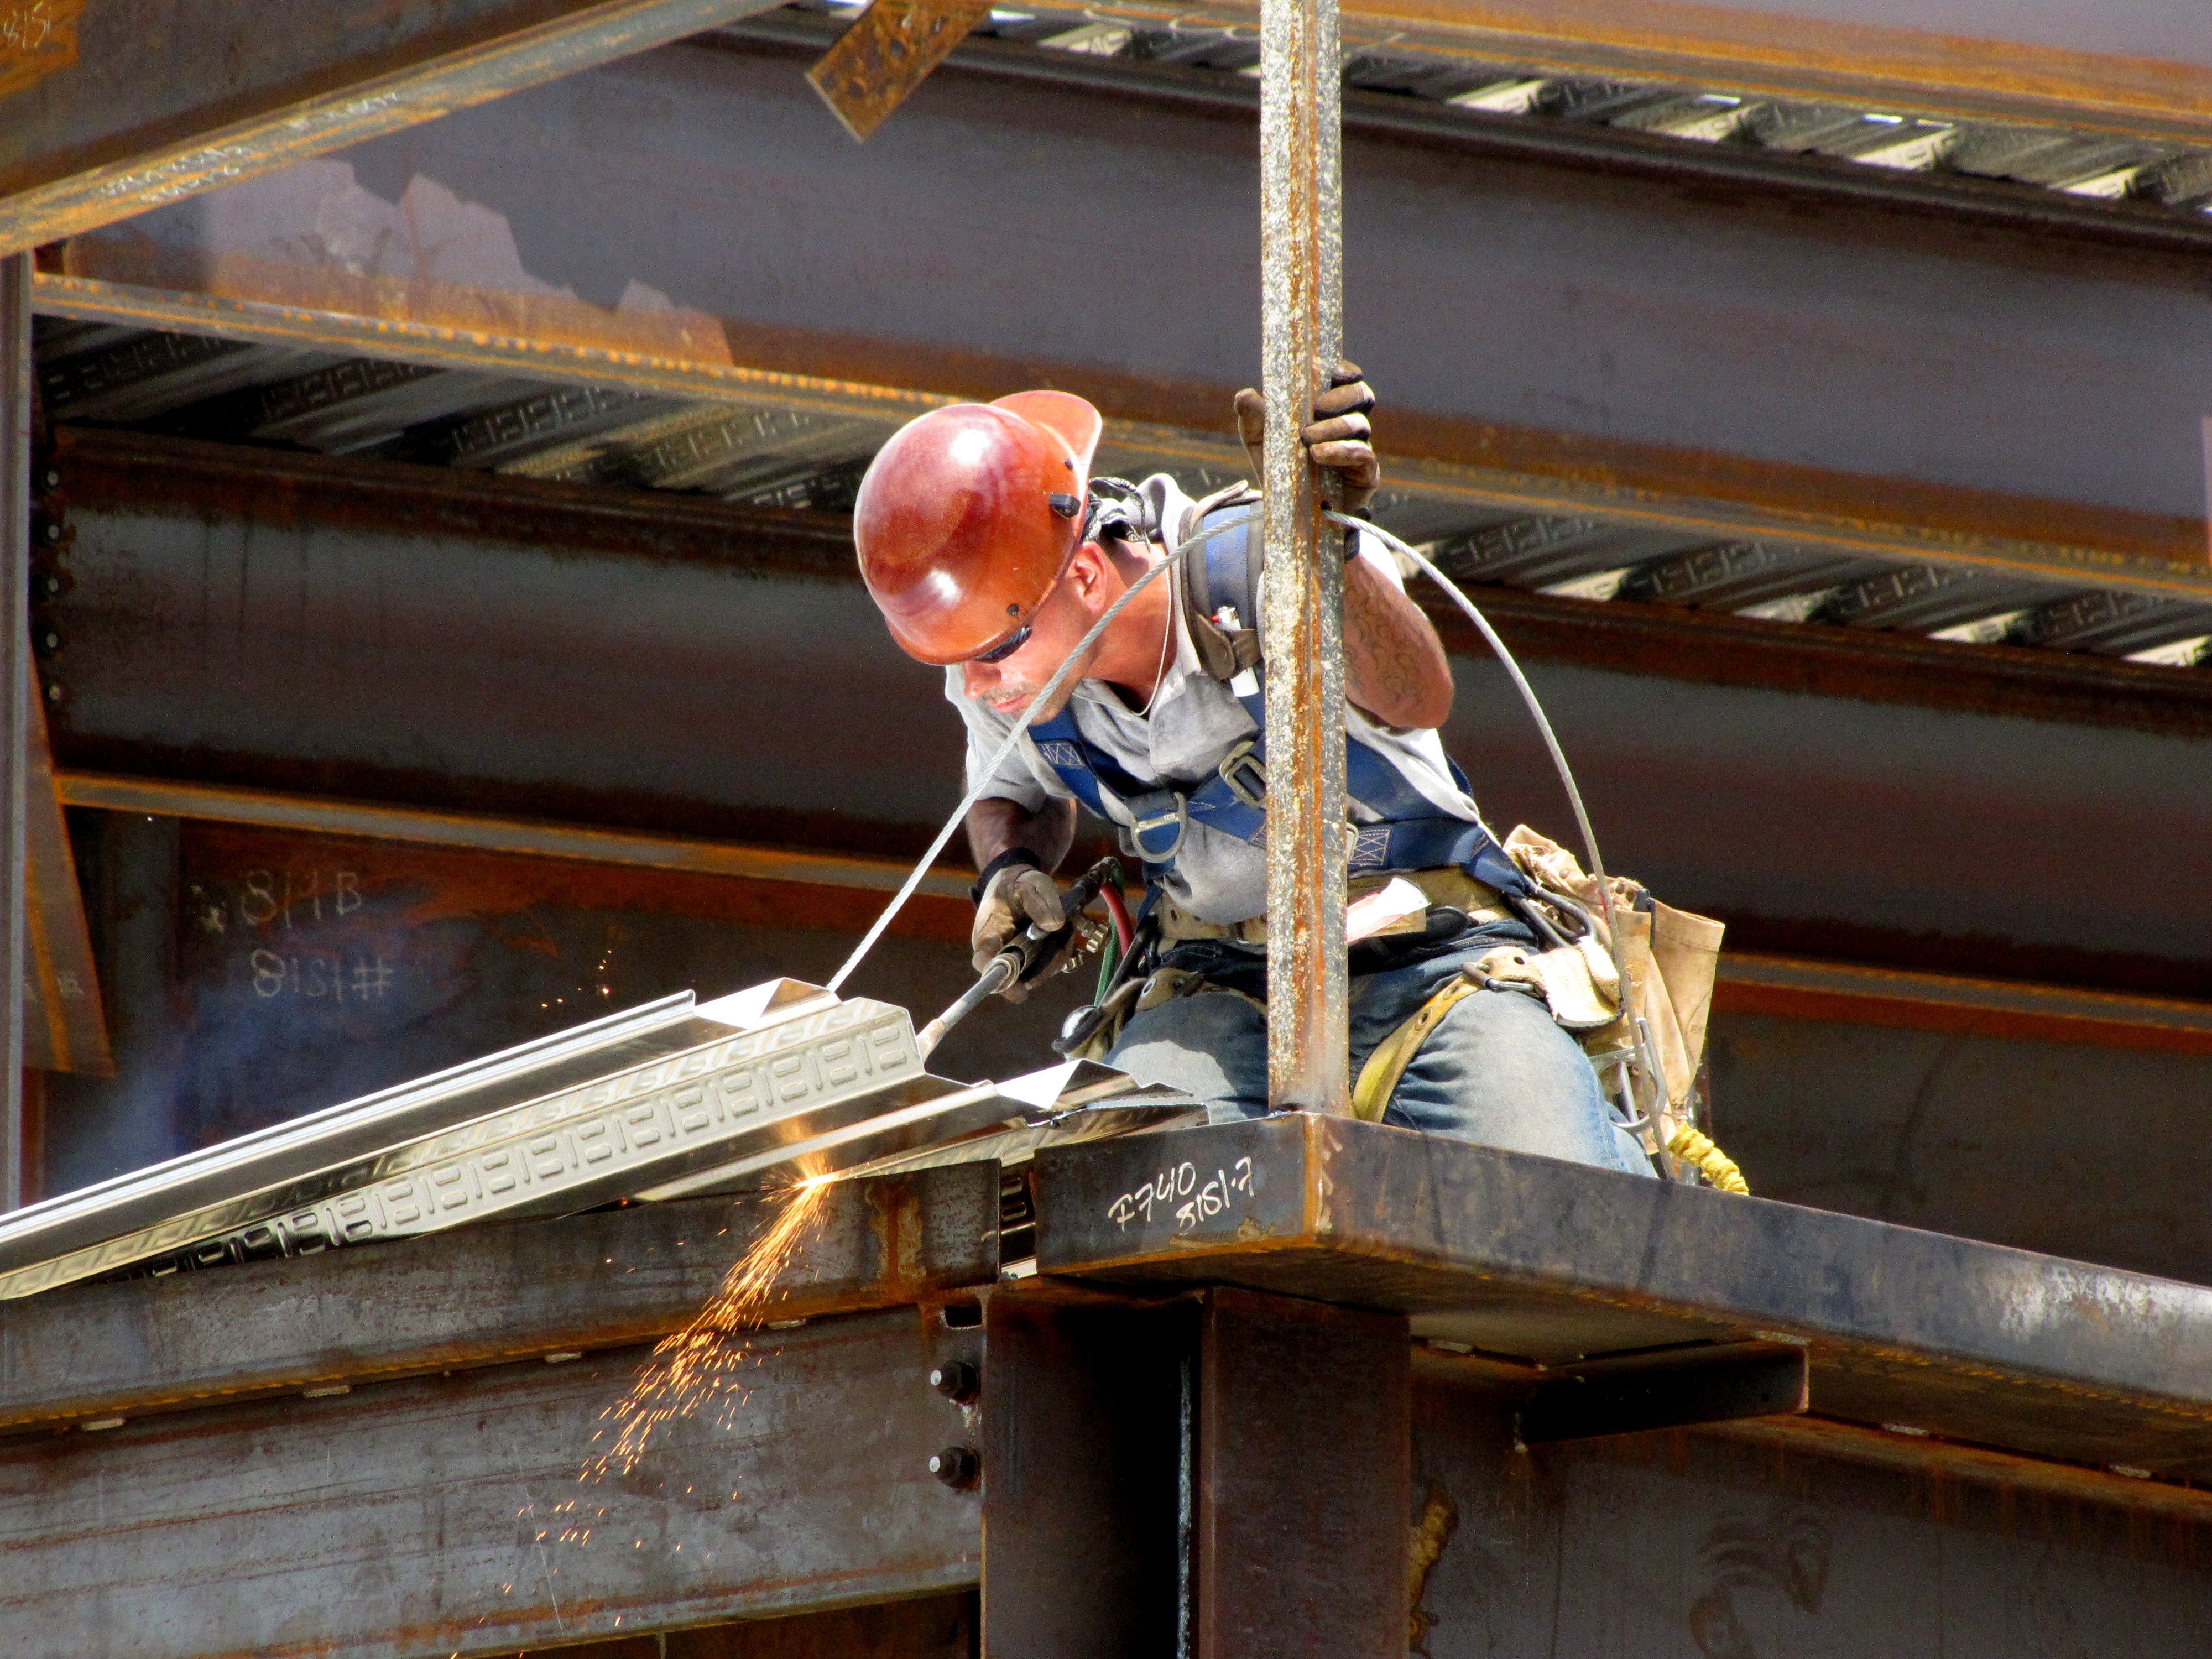
man, wood, roof, building, beam, steel, mast, welding, torch, worker